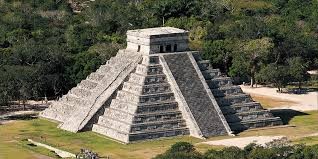
Landmark: Chichen Itza